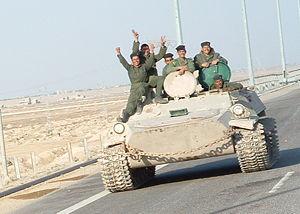
La guerre d'Irak ou seconde guerre du Golfe commence officiellement le 20 mars 2003 avec l'invasion de l'Irak par la coalition menée par les États-Unis contre le Parti Baas de Saddam Hussein. L'invasion a conduit à la défaite rapide de l'armée irakienne, à la capture et l'exécution de Saddam Hussein et à la mise en place d'un nouveau gouvernement.
L’opération Liberté irakienne est le nom donné au début de la guerre d'Irak par le département de la Défense des États-Unis dont l'objectif officiel principal est d'évincer Saddam Hussein et le Parti Baas du pouvoir, ainsi que d'« instaurer la démocratie en Irak ».